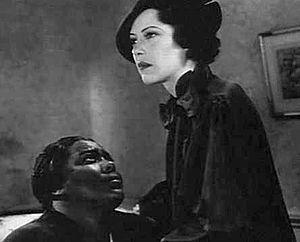
Fredericka « Fredi » Carolyn Washington est une actrice afro-américaine, née le 23 décembre 1903 à Savannah, morte le 28 juin 1994 à Stamford.
Les Américains multiraciaux sont des Américains qui ont une ascendance mixte officiellement de « deux races ou plus ». Le terme peut également inclure les Américains d'ascendance mixte qui s'identifient à un groupe culturellement et socialement. Dans le recensement américain de 2010, environ 9 millions d'individus, soit 2,9 % de la population, s'auto-identifient comme multiraciaux. Il y a des preuves qu'une comptabilité par l'ascendance génétique produirait un nombre plus élevé. Des raisons historiques, y compris l'esclavage créant une caste raciale et le génocide des Amérindiens, ont souvent conduit les personnes à s'identifier à une seule culture. Avant le milieu du XXᵉ siècle, beaucoup de gens ont caché leur héritage multiracial en raison de la discrimination raciale contre les minorités. Alors que beaucoup d'Américains peuvent être considérés multiraciaux, ils ne le savent pas, ne s'identifient pas culturellement, ou ne conservent pas les traditions de leurs ancêtres.